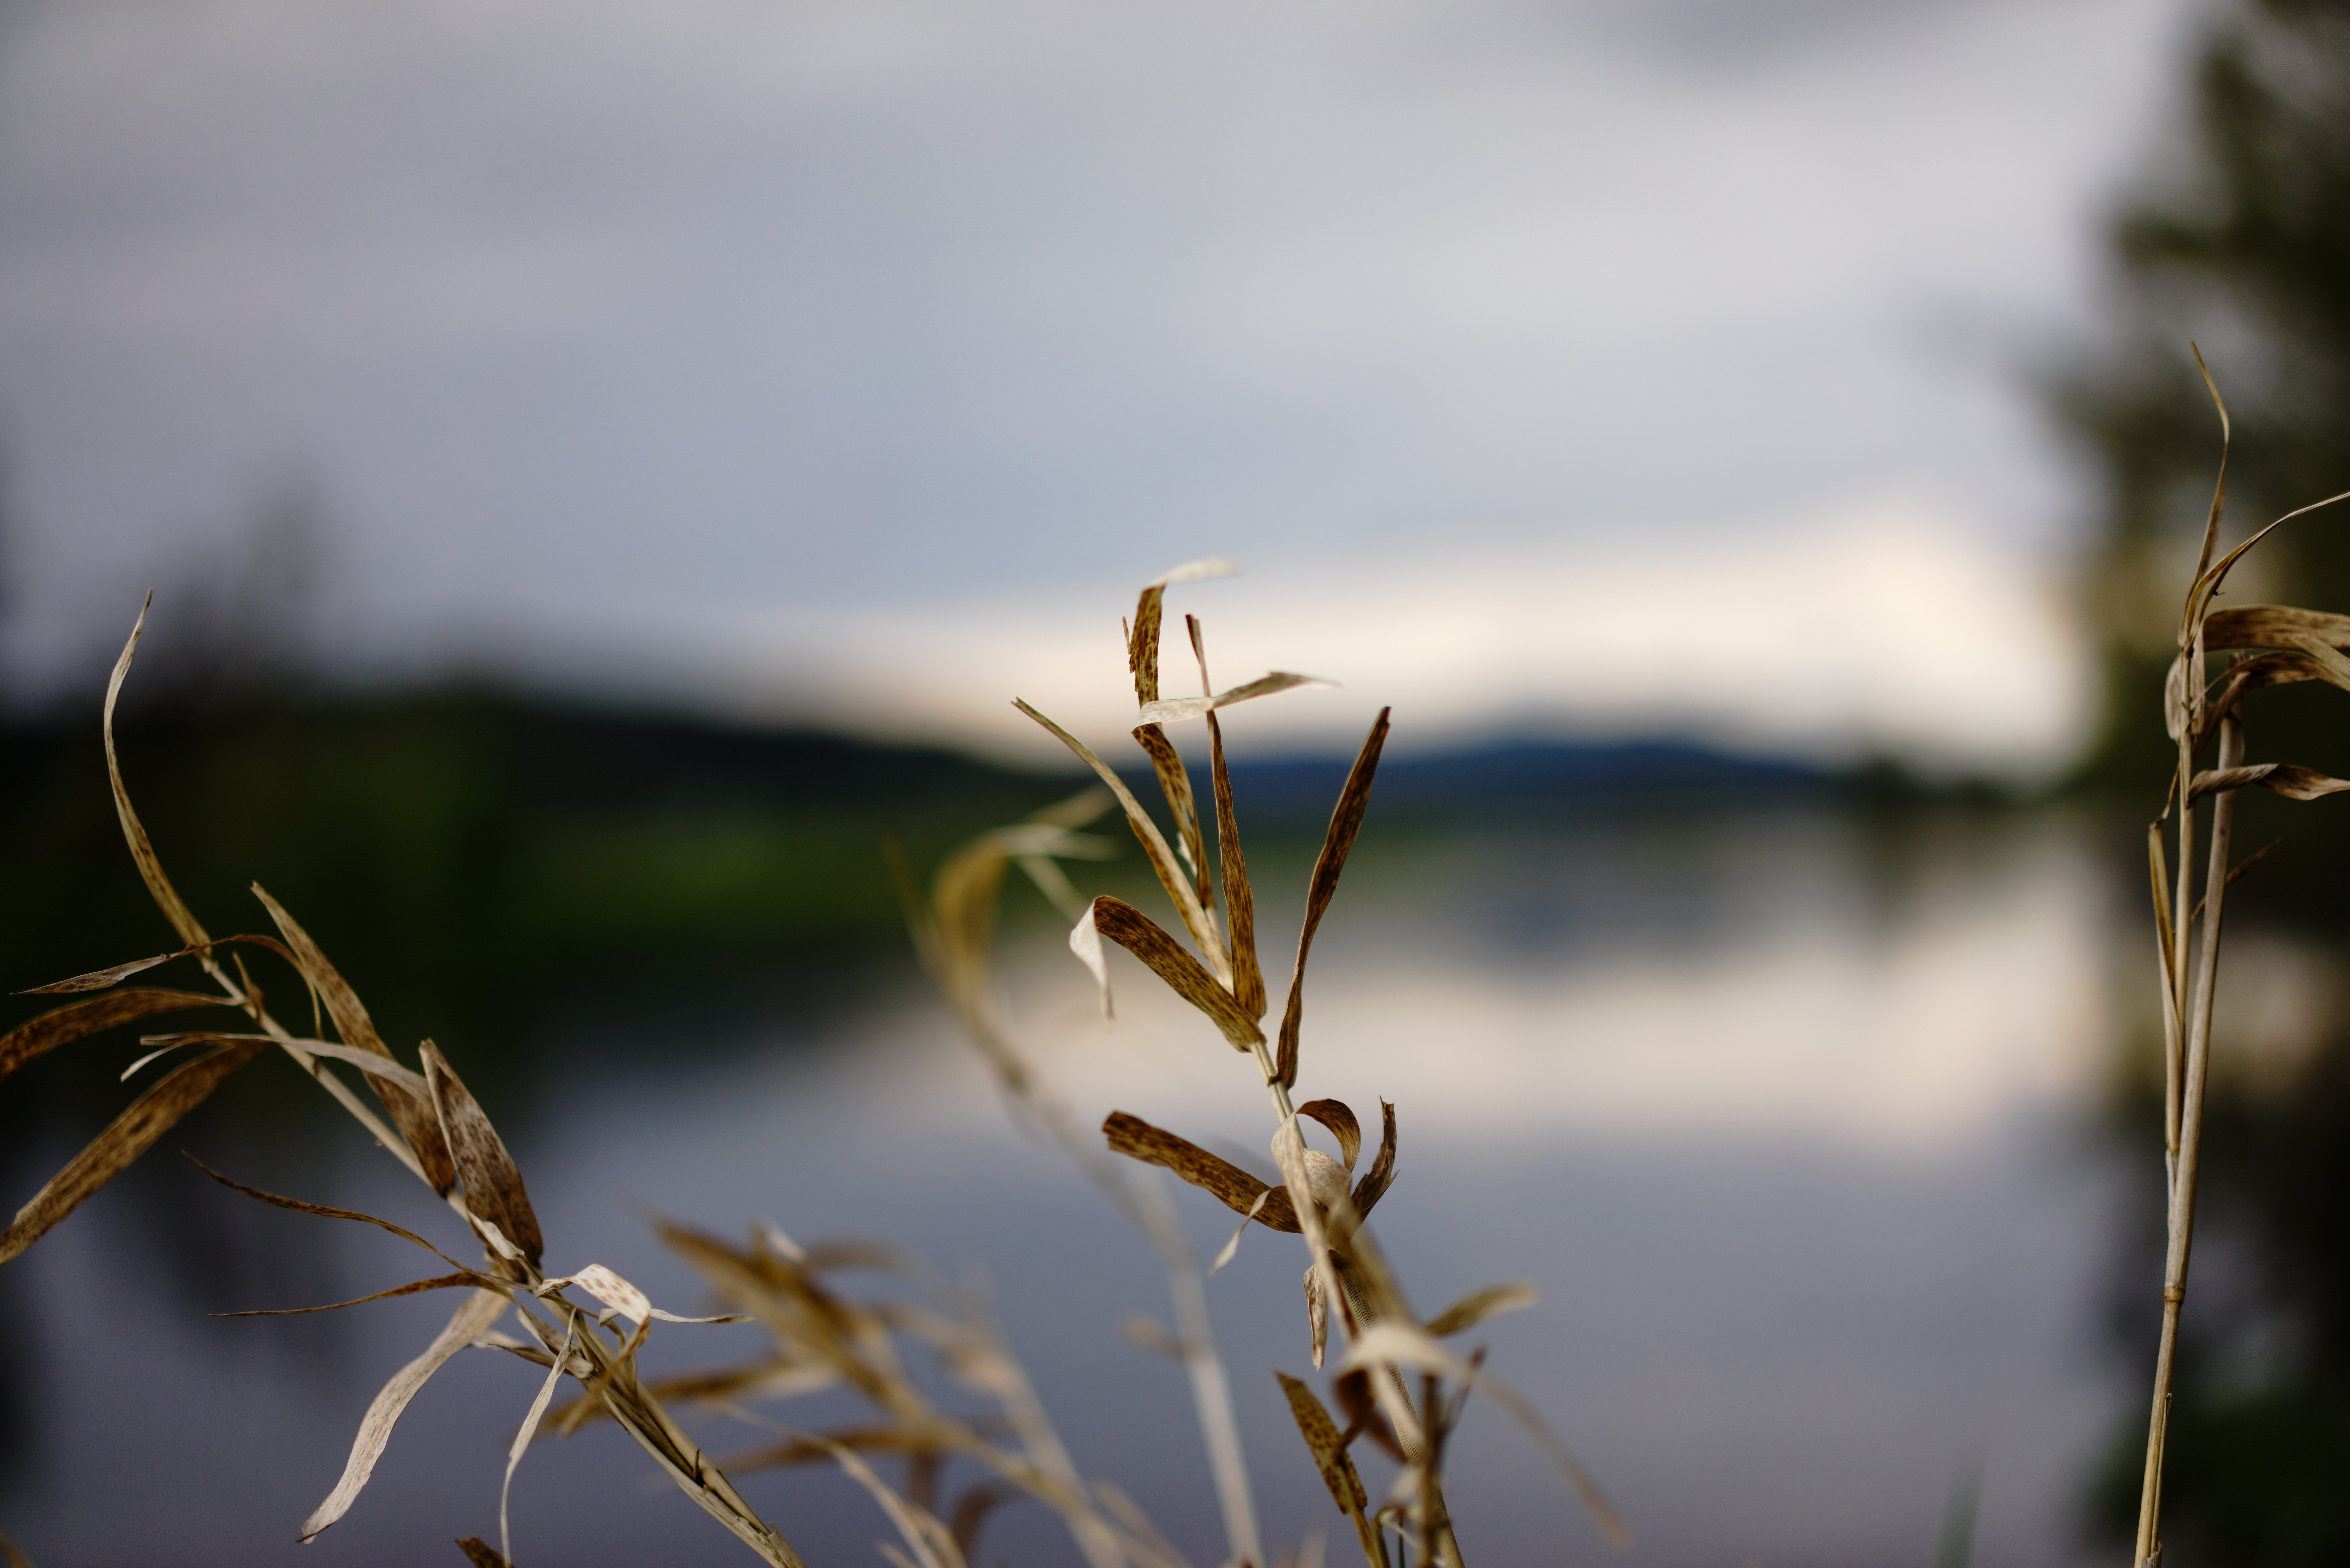
landscape, tree, water, nature, grass, branch, winter, light, bokeh, plant, sunlight, morning, leaf, flower, river, green, reflection, autumn, flora, season, twig, close up, art, germany, deutschland, wasser, landschaft, kunst, bayern, bavaria, natur, fluss, regen, regenstauf, macro photography, riverscape, atmospheric phenomenon, grass family, plant stem